Alonistaina

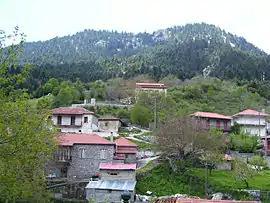

Alonistaina is a mountain village in the municipal unit of Falanthos, Arcadia, Greece. It is situated in the forested northern Mainalo mountains, at about 1,220 m. elevation, making it one of the highest villages in the Peloponnese. It is considered a traditional settlement and is situated 6 km north of Piana, 6 km southeast of Vytina, 9 km southwest of Levidi and 18 km northwest of Tripoli. Alonistaina has a school and a church (Agia Paraskevi).